Bruce McPhee

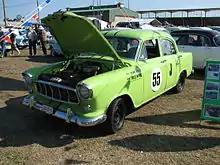
A reproduction of the Holden FE raced by McPhee in Appendix J Touring Car races in the early 1960s

At the 1968 Hardie-Ferodo 500, McPhee drove a Holden Monaro GTS327 painted yellow with black stripes with the number 13. His co-driver, who drove just one lap that day, was Barry Mulholland. McPhee would later claim in "Australian Muscle Car" magazine that an attempt to sabotage his Monaro was made the night before the race. As the race cars were road registered in that era, McPhee had driven the car back to his motel in Bathurst for the night. When he came out on race morning to fill the car with petrol, a number of tree leaves floated to the top of the filler. Luckily this was found before any potential damage could have put the car out of the race. The Monaro, supplied and sponsored by Wyong Motors, ran the race on one set of used, almost bald tyres, McPhee believing that they were faster than tyres with full tread (race regulations at the time stated the cars had to race on road tyres). Towards the end of the race track marshals around the Mount Panorama Circuit were reporting seeing sparks from the Monaro's Michelin tyres as they had worn down to their steel belts after almost 500 miles (800 km) of racing.